Technobabylon

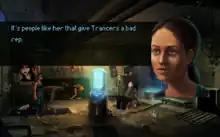
Screenshot of the game, an example of its design.

"Technobabylon"s art design received attention. Johnson called the game's art style "simple and increasingly outworn", but noted some "stunning" shots. Though Kelly called the world design "pretty standard" for a cyberpunk setting, he praised its atmosphere and use of lighting and called the art "strong". Khan said the setting was "artistically charged", and described the environments and character sprites as detailed.